Janapada

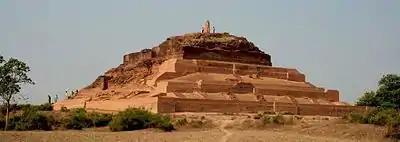
Ahichchhatra (or Ahi-Kshetra) was the ancient capital of Northern Panchala. The remains of this city has been discovered in Bareilly.

Literary evidence suggests that the janapadas flourished between 1100 BCE and 500 BCE. The earliest mention of the term "janapada" occurs in the Aitareya (8.14.4) and Shatapatha (13.4.2.17) Brahmana texts.